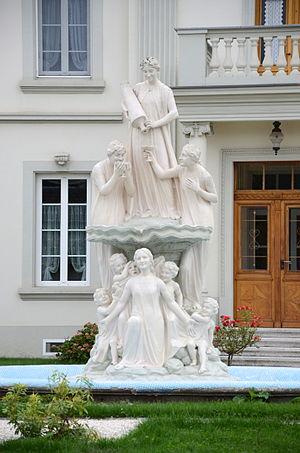
Château Duval, Route de Vallière 27, Cartigny This is an image of a cultural property of regional significance in Switzerland with KGS number 2398